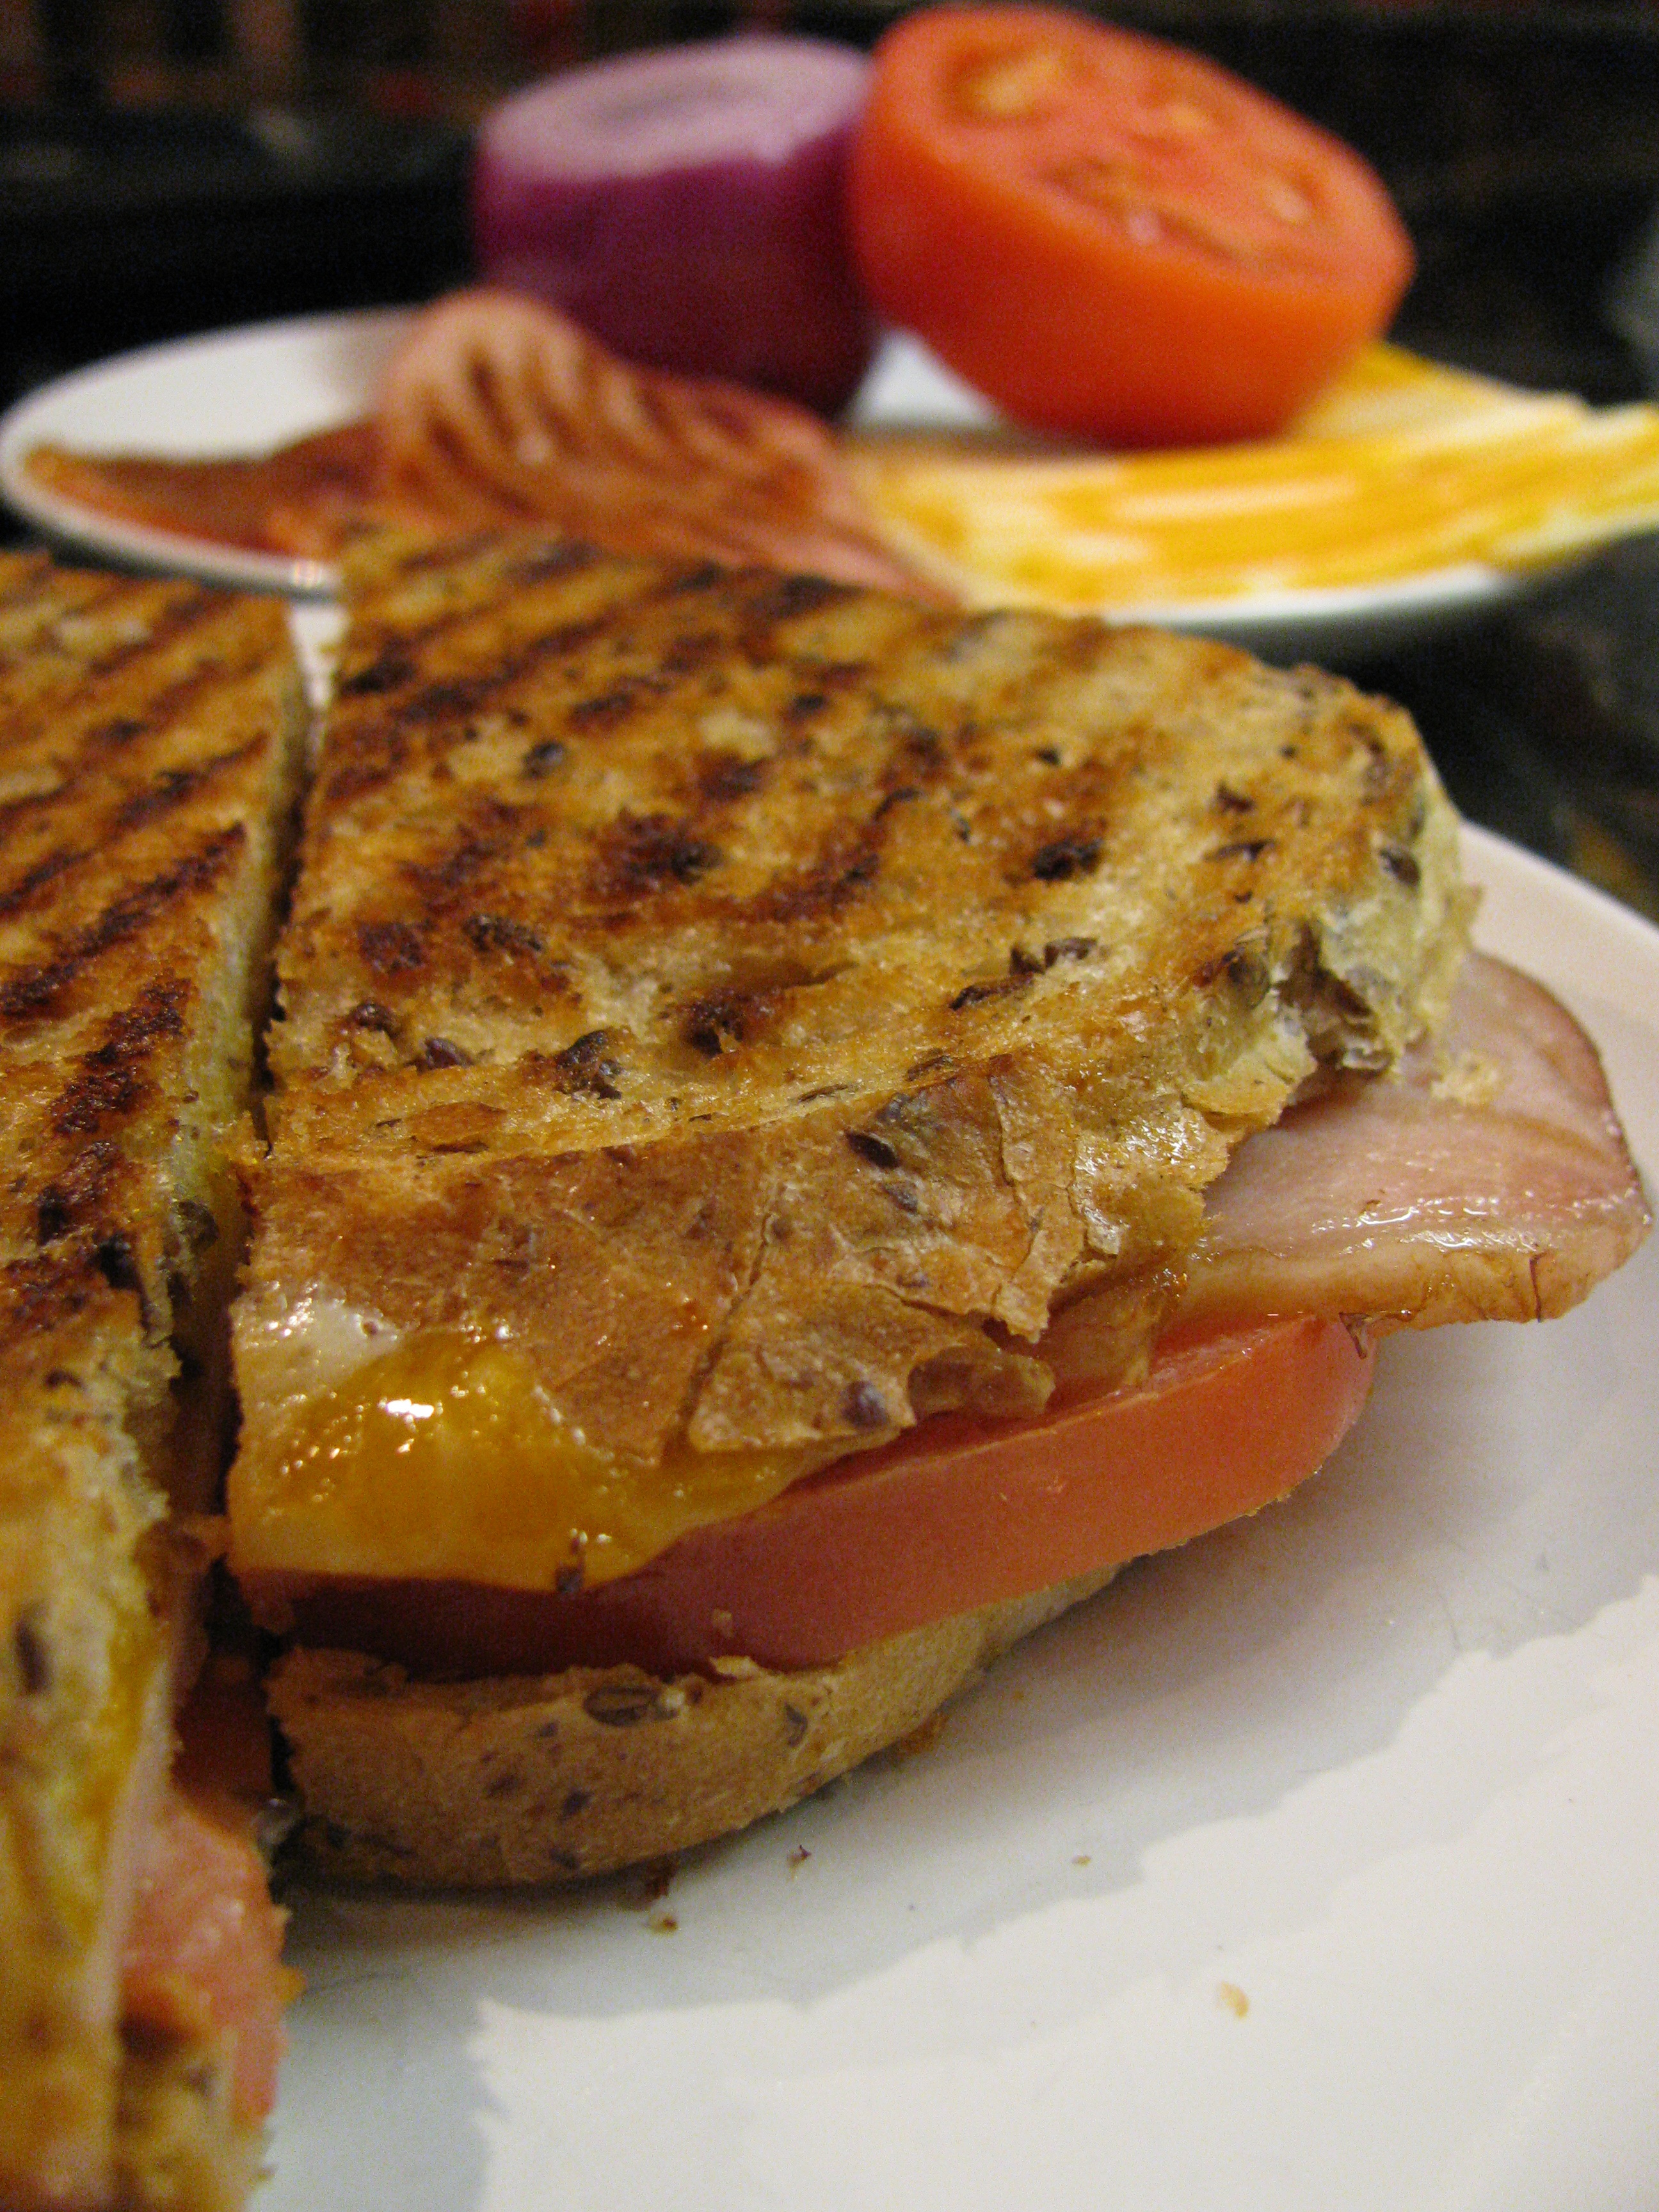
dish, meal, food, produce, vegetable, breakfast, healthy, meat, lunch, cuisine, bread, hamburger, sandwich, steak, pork chop, cheese, panini, vegetarian food, ham, grilled, veggie burger